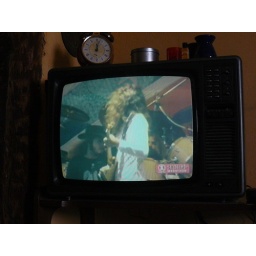
We have lunch while Free Bird rocks in our 28 years young TV